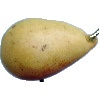
Label: Pear 2